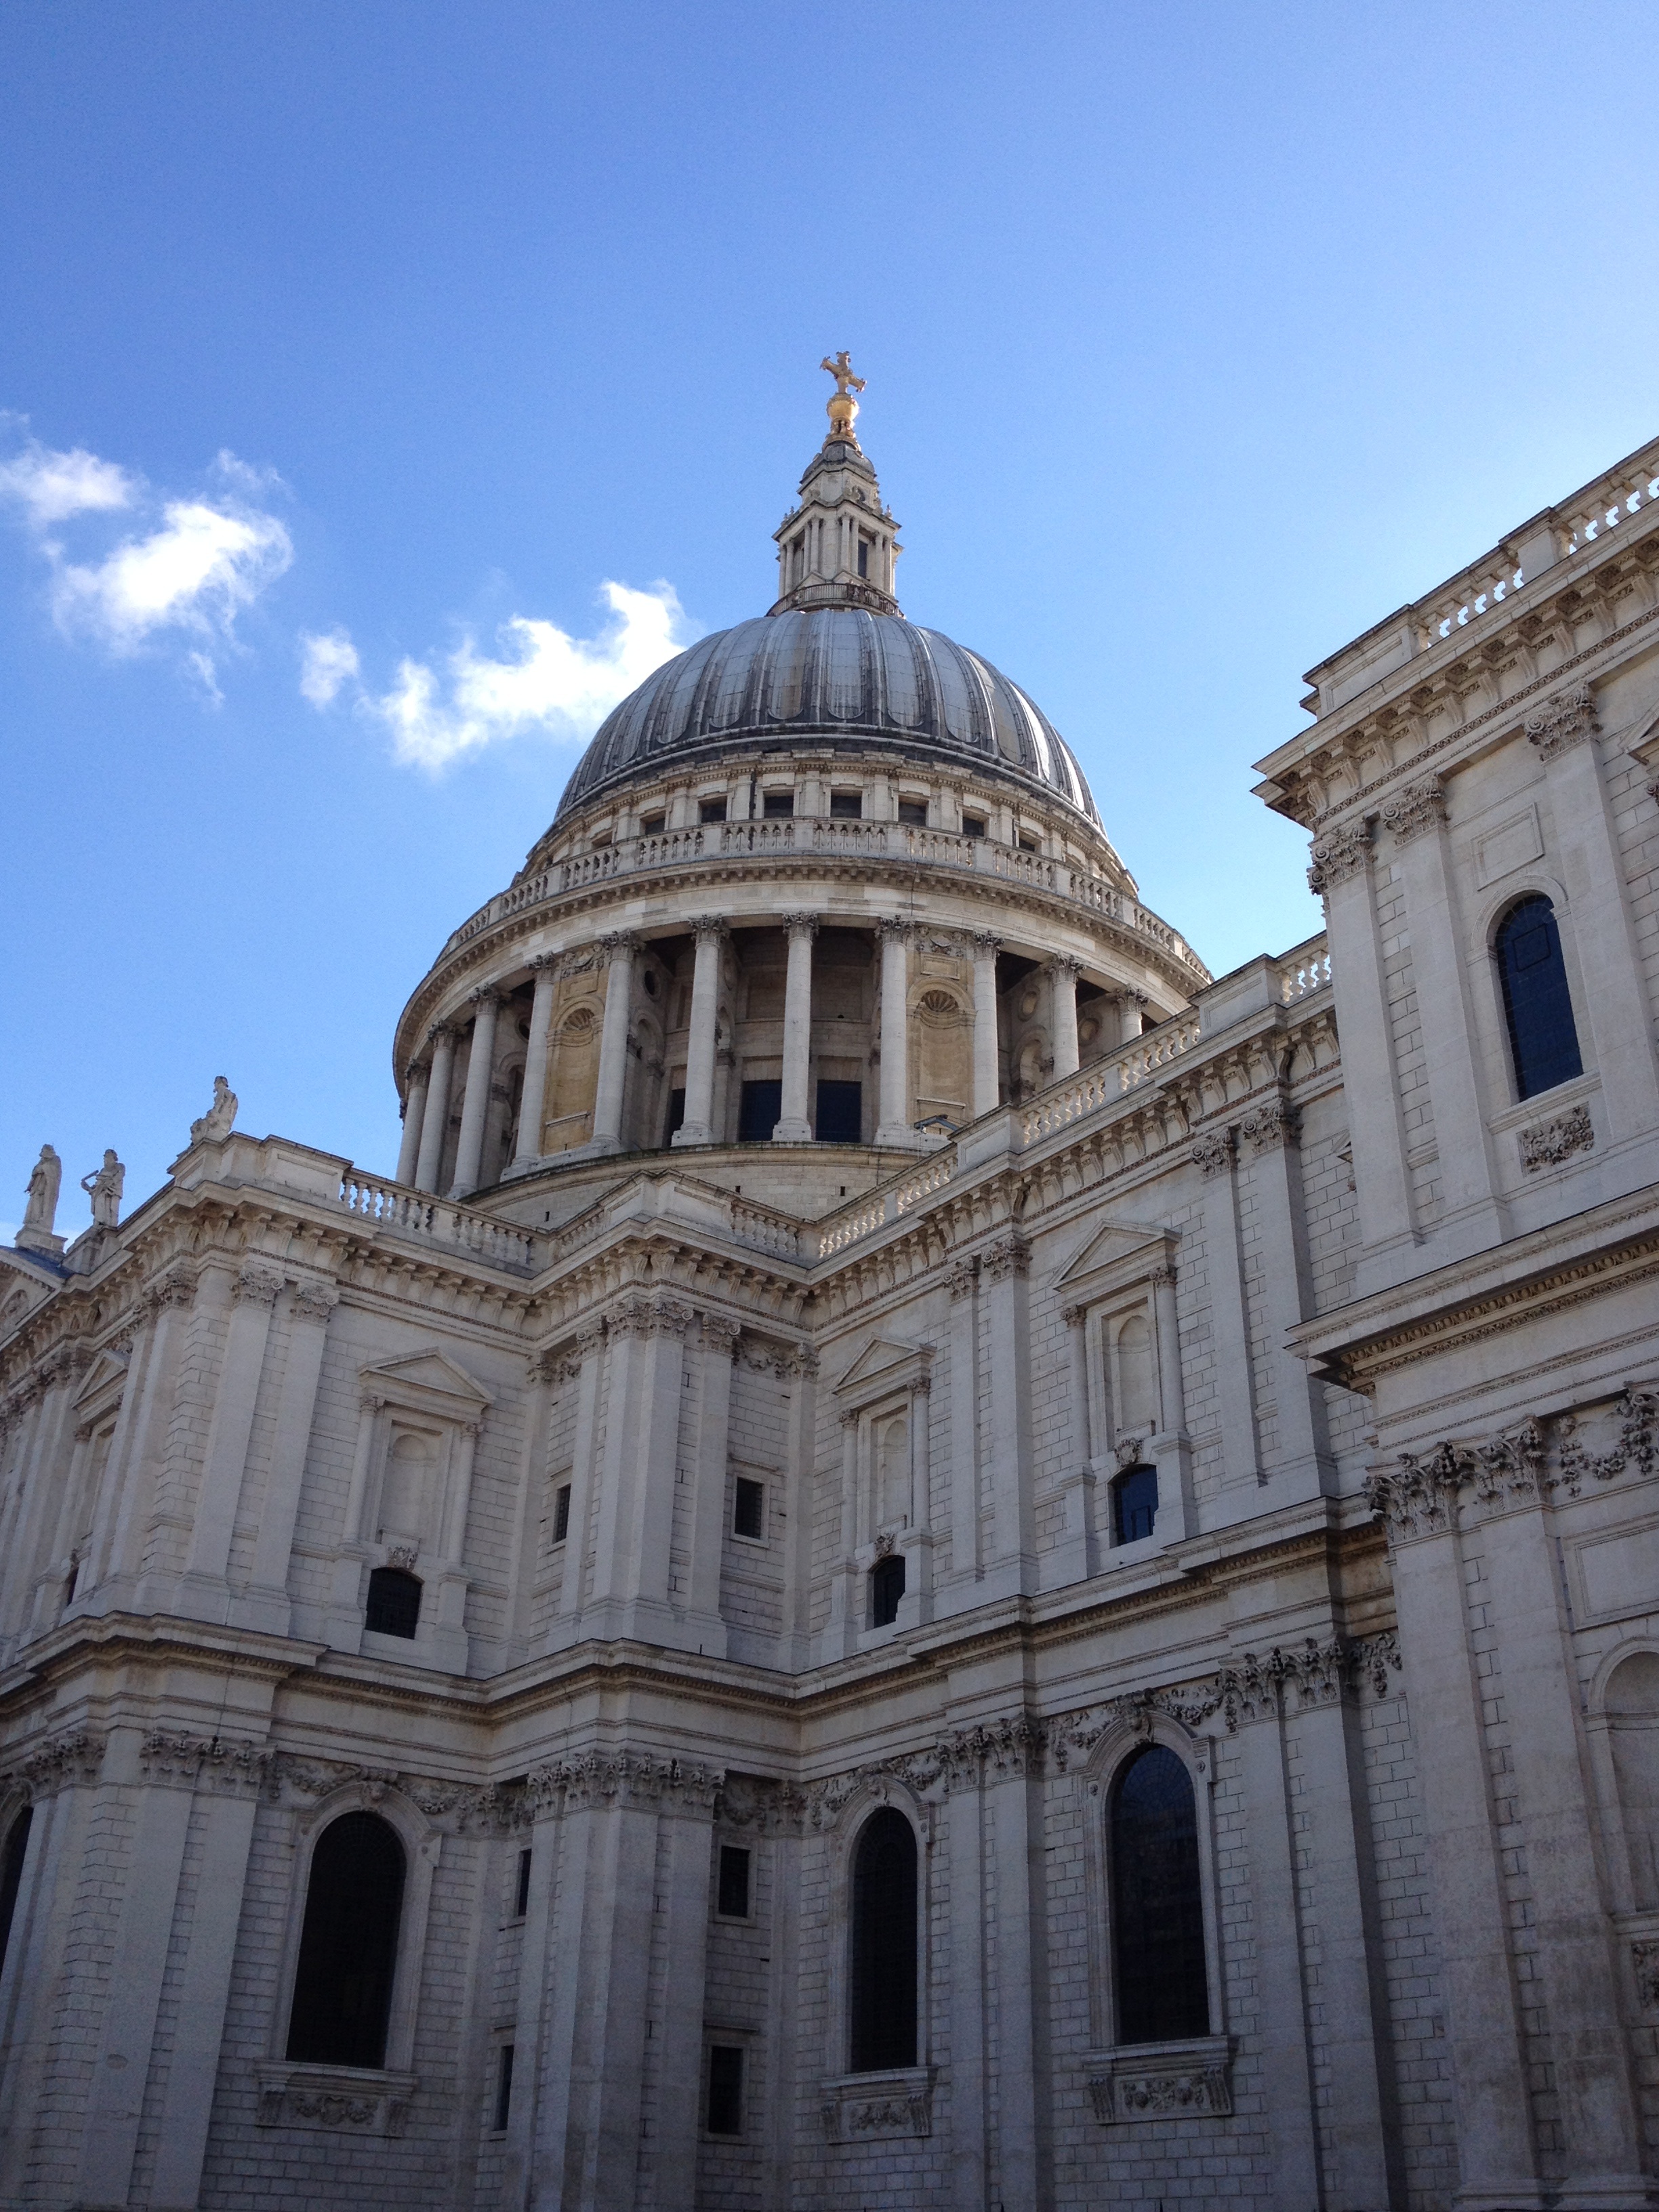
architecture, building, old, landmark, facade, church, cathedral, historic, tourism, place of worship, baptistery, religious, london, synagogue, christianity, basilica, dome, classical architecture, church building, historic site, ancient roman architecture, byzantine architecture